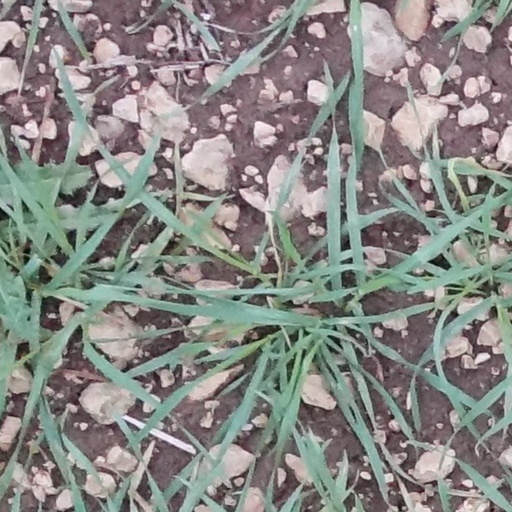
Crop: wheat